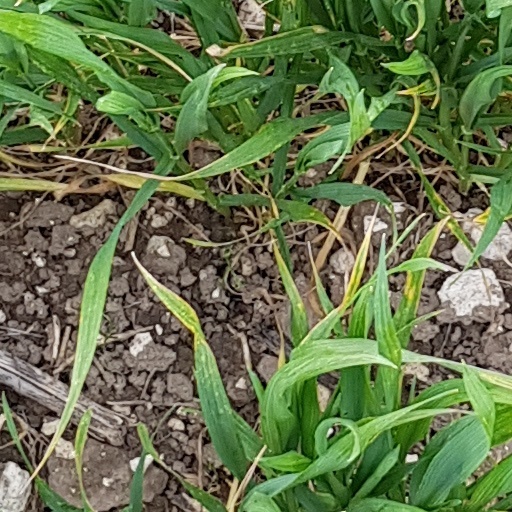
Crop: wheat